Siege of Krujë (1466–1467)

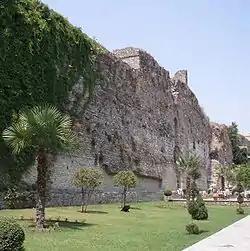
The fortress in Elbasan, Albania

Once news of the Ottoman approach arrived, Venice sent reinforcements to its cities along Albania; Durazzo (Durrës) had already garrisoned 3,000 men. The Scutari Fortress was also reinforced after Skanderbeg's counsel and the walls were rebuilt. On 19 April 1466, news spread that the sultan was going to march into Avlonya (Vlorë) with an army of 100,000 men although the Ragusans reported that the number was 30,000. Ottoman forces were ready to enter the Kingdom of Naples and pressured Ferdinand to form an alliance with Mehmed. The situation was not clear in the Balkans, however, as it was thought that the Ottomans could march against Bosnia, Serbia, Dalmatia, Negroponte, or Albania. By the beginning of May, however, it was clear that the Ottomans would attack Albania because of the approach of Mehmed's troops towards Albania after the end of his campaigns in Wallachia, Karaman, and the Morea. None of the promised reinforcements from Naples and Venice arrived and Skanderbeg was thus left to fight Ottoman forces only with the league's troops.